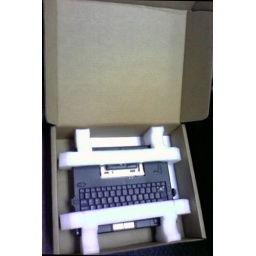
Motion Convertible keyboard in the box